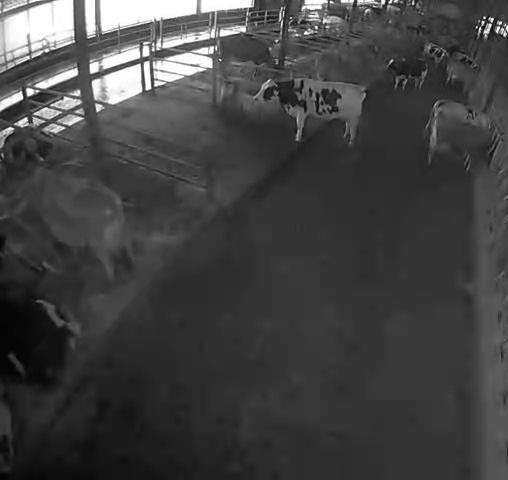
Number of cows: 9